List of law enforcement agencies in California

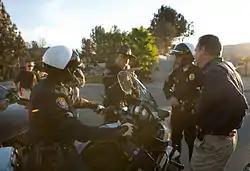
San Diego Police officers confer with FEMA Administrator David Paulison during the October 2007 California wildfires.

According to the U.S. Bureau of Justice Statistics' 2008 "Census of State and Local Law Enforcement Agencies", 509 law enforcement agencies exist in the U.S. state of California, employing 79,431 sworn police officers—about 217 for each 100,000 residents.